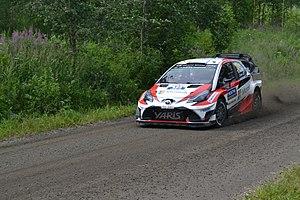
Le Rallye de Finlande 2017 est le 9ᵉ rallye du Championnat du monde des rallyes 2017 et la 67ᵉ édition de l’épreuve. Il se déroule sur 25 épreuves spéciales. Esapekka Lappi et Janne Ferm, au volant d'une Toyota Yaris WRC, remportent le rallye pour ce qui est leur premier succès en championnat du monde des rallyes alors qu'il s'agit de leur quatrième engagement au plus haut niveau. Esapekka Lappi devient aussi le sixième vainqueur différent de la saison après Sébastien Ogier, Jari-Matti Latvala, Kris Meeke, Thierry Neuville et Ott Tänak.